Ferdinando Cona

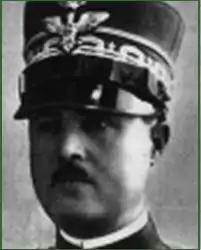

Ferdinando Cona (Rome, 25 April 1882 – unknown) was an Italian military officer who participated in World War II.